Roman Catholic Diocese of Burlington

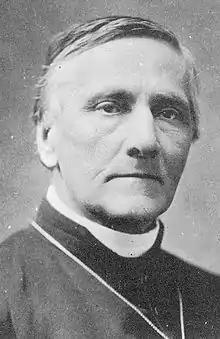
Bishop de Goesbriand (pre-1899)

In 1892 De Goesbriand purchase land at Fort Sainte Anne on Isle La Motte in order to preserve its history. A small chapel was built. That same year, due to his age and failing health, he requested the appointment of a coadjutor bishop by the Vatican to assist. Pope Leo XIII appointed Michaud, then pastor of a parish of Bennington, Vermont, to this post. Handing many of his responsibilities to Michaud, De Goesbriand retired to St. Joseph's orphanage.